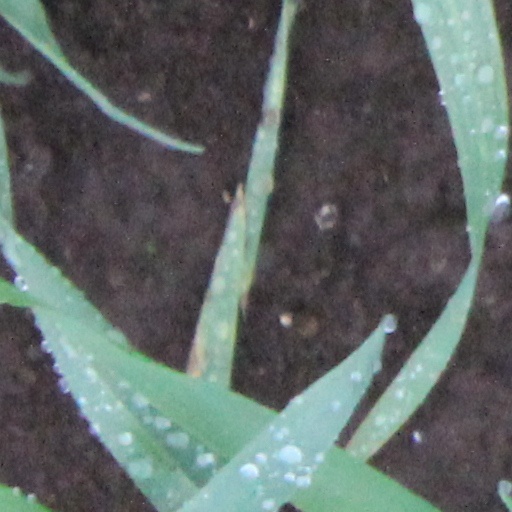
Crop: wheat